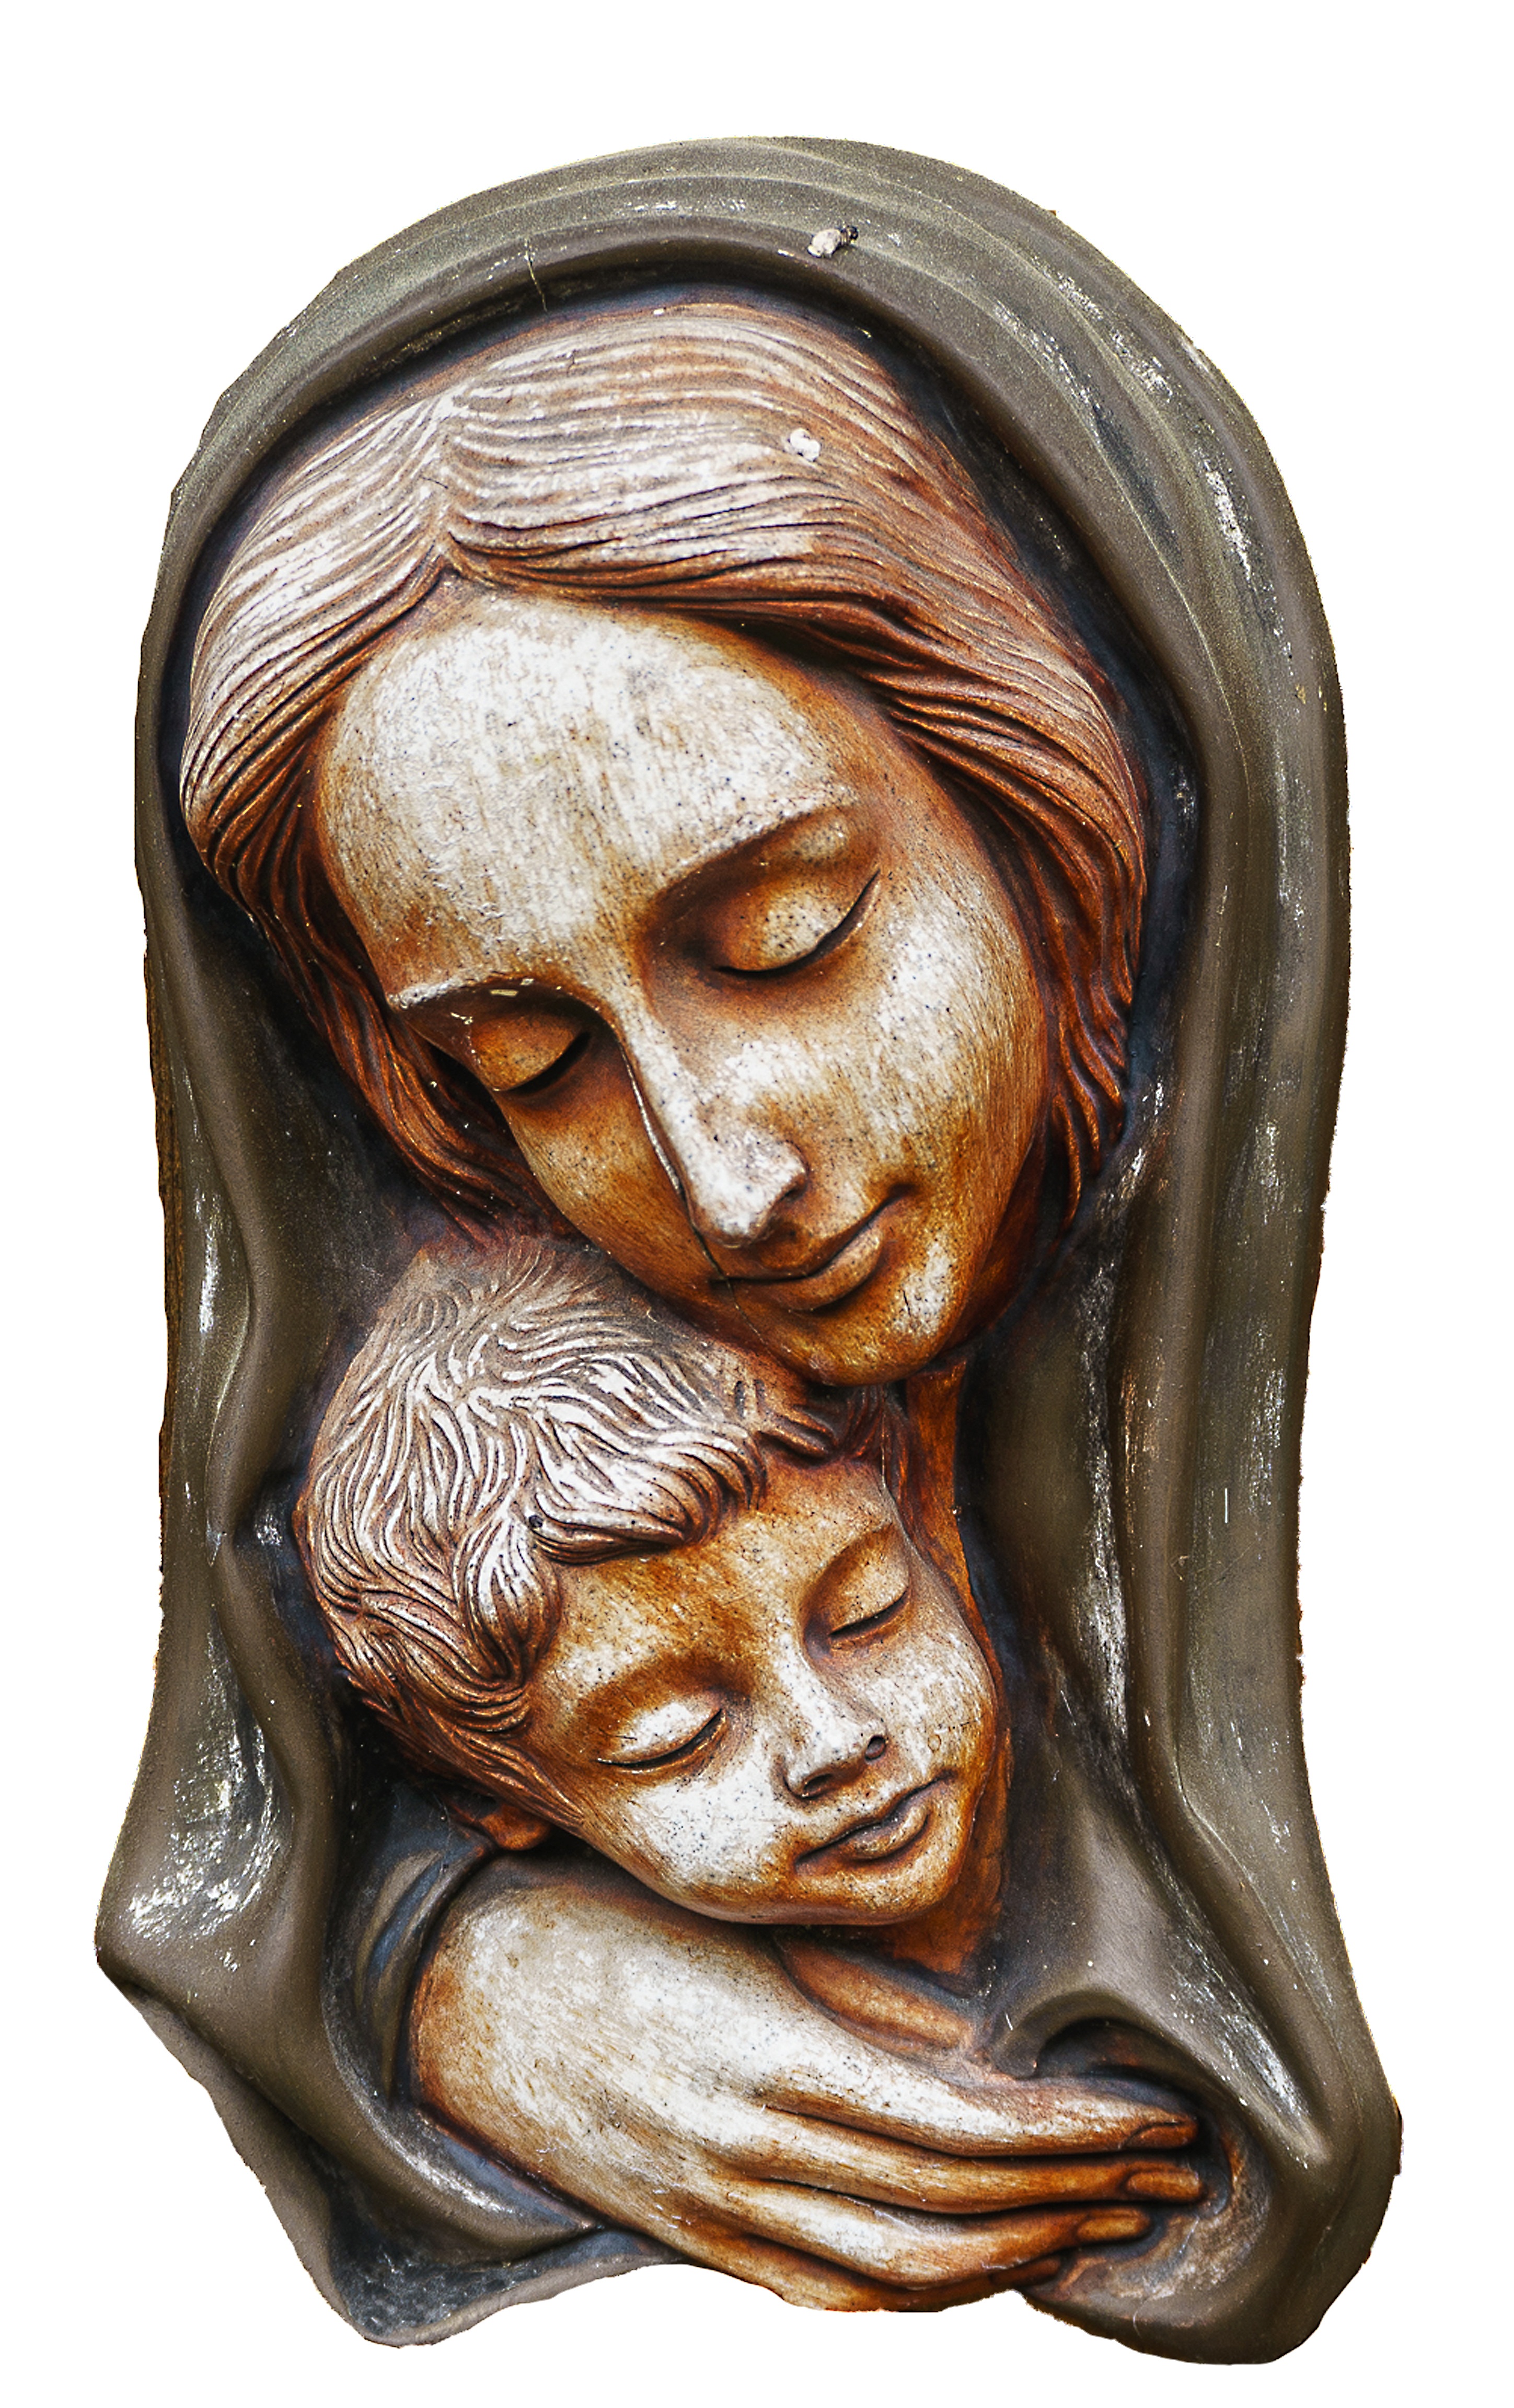
monument, statue, child, sculpture, art, mother, figure, head, carving, madonna, mother and child, holy maria, stone carving, motherly love, bronze sculpture